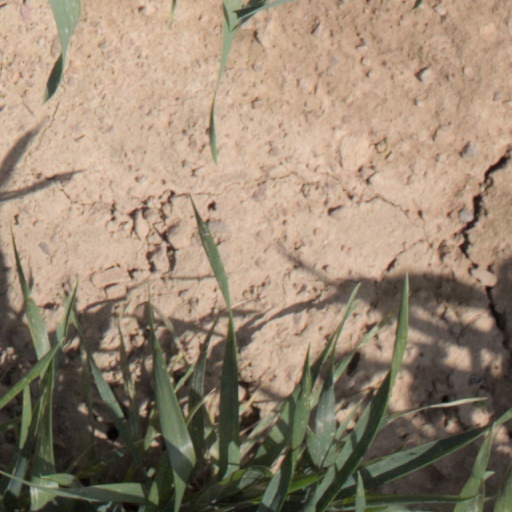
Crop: wheat